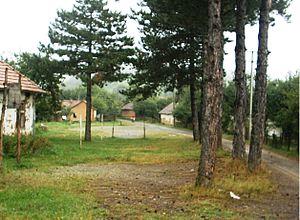
Kijevac est un village de Serbie situé dans la municipalité de Surdulica, district de Pčinja. Au recensement de 2011, il comptait 99 habitants.